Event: Nepal Earthquake
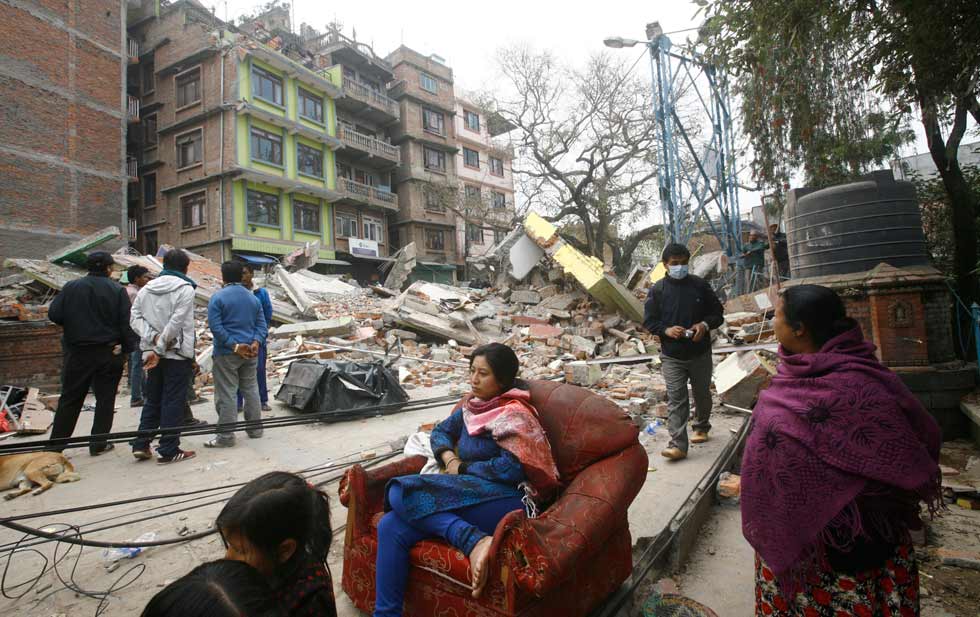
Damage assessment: damage